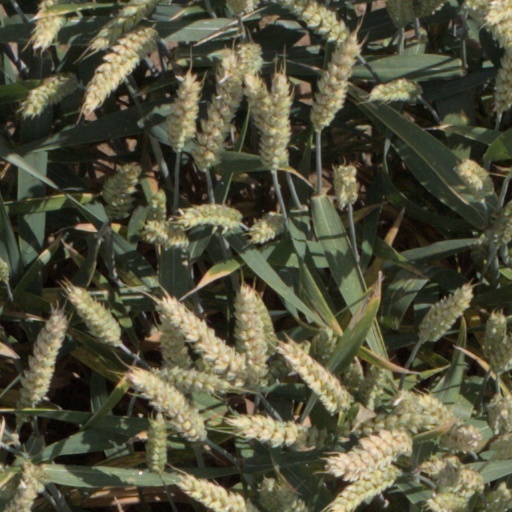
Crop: wheat